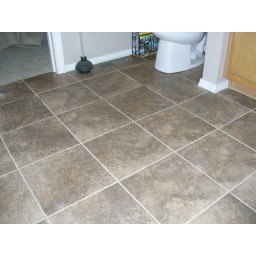
I removed a carpet floor in the bathroom and installed tile from Arizona Tile.